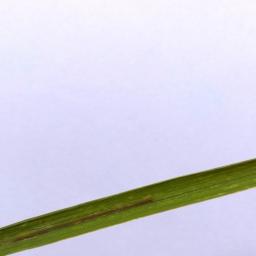
Label: Rice___Brown_Spot